Bilingual sign

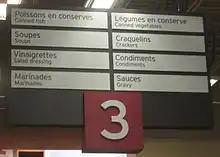
Bilingual French–English sign in a Quebec supermarket, with French texts in a larger font than the English texts

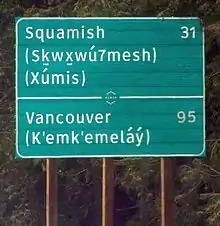
Bilingual English–Squamish road sign in British Columbia

In Germany, first bilingual German–Sorbian road and street signs as well as city-limit signs and train station signs were introduced in the 1950s in Lusatia. After reunification, at least bilingual city-limit signs were also adapted in some regions, were Danish or Frisian are spoken. In Brandenburg and Saxony, German and Sorbian place names nowadays have to be shown in the same size, with German names on the top.